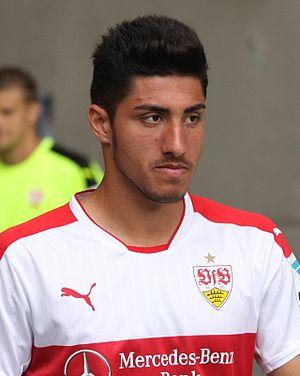
Berkay Özcan, né le 15 février 1998 à Karlsruhe, est un footballeur turco-allemand. Il évolue au poste de milieu offensif à l'Istanbul Başakşehir, où il est prêté par le Hambourg SV.